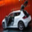
Label: automobile